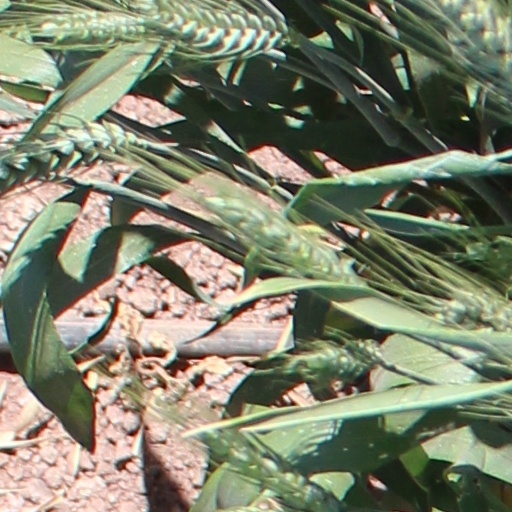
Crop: wheat